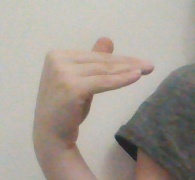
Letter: khaa